Komopolis

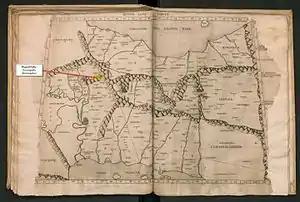
The fifth map of Asia of Ptolemy (Arnold Buckinck's version 1478), the location of Komopolis is noted

Komopolis was a settlement in Assyria, which is mentioned by Ptolemy, 2nd century geographer, at his work "Geography".